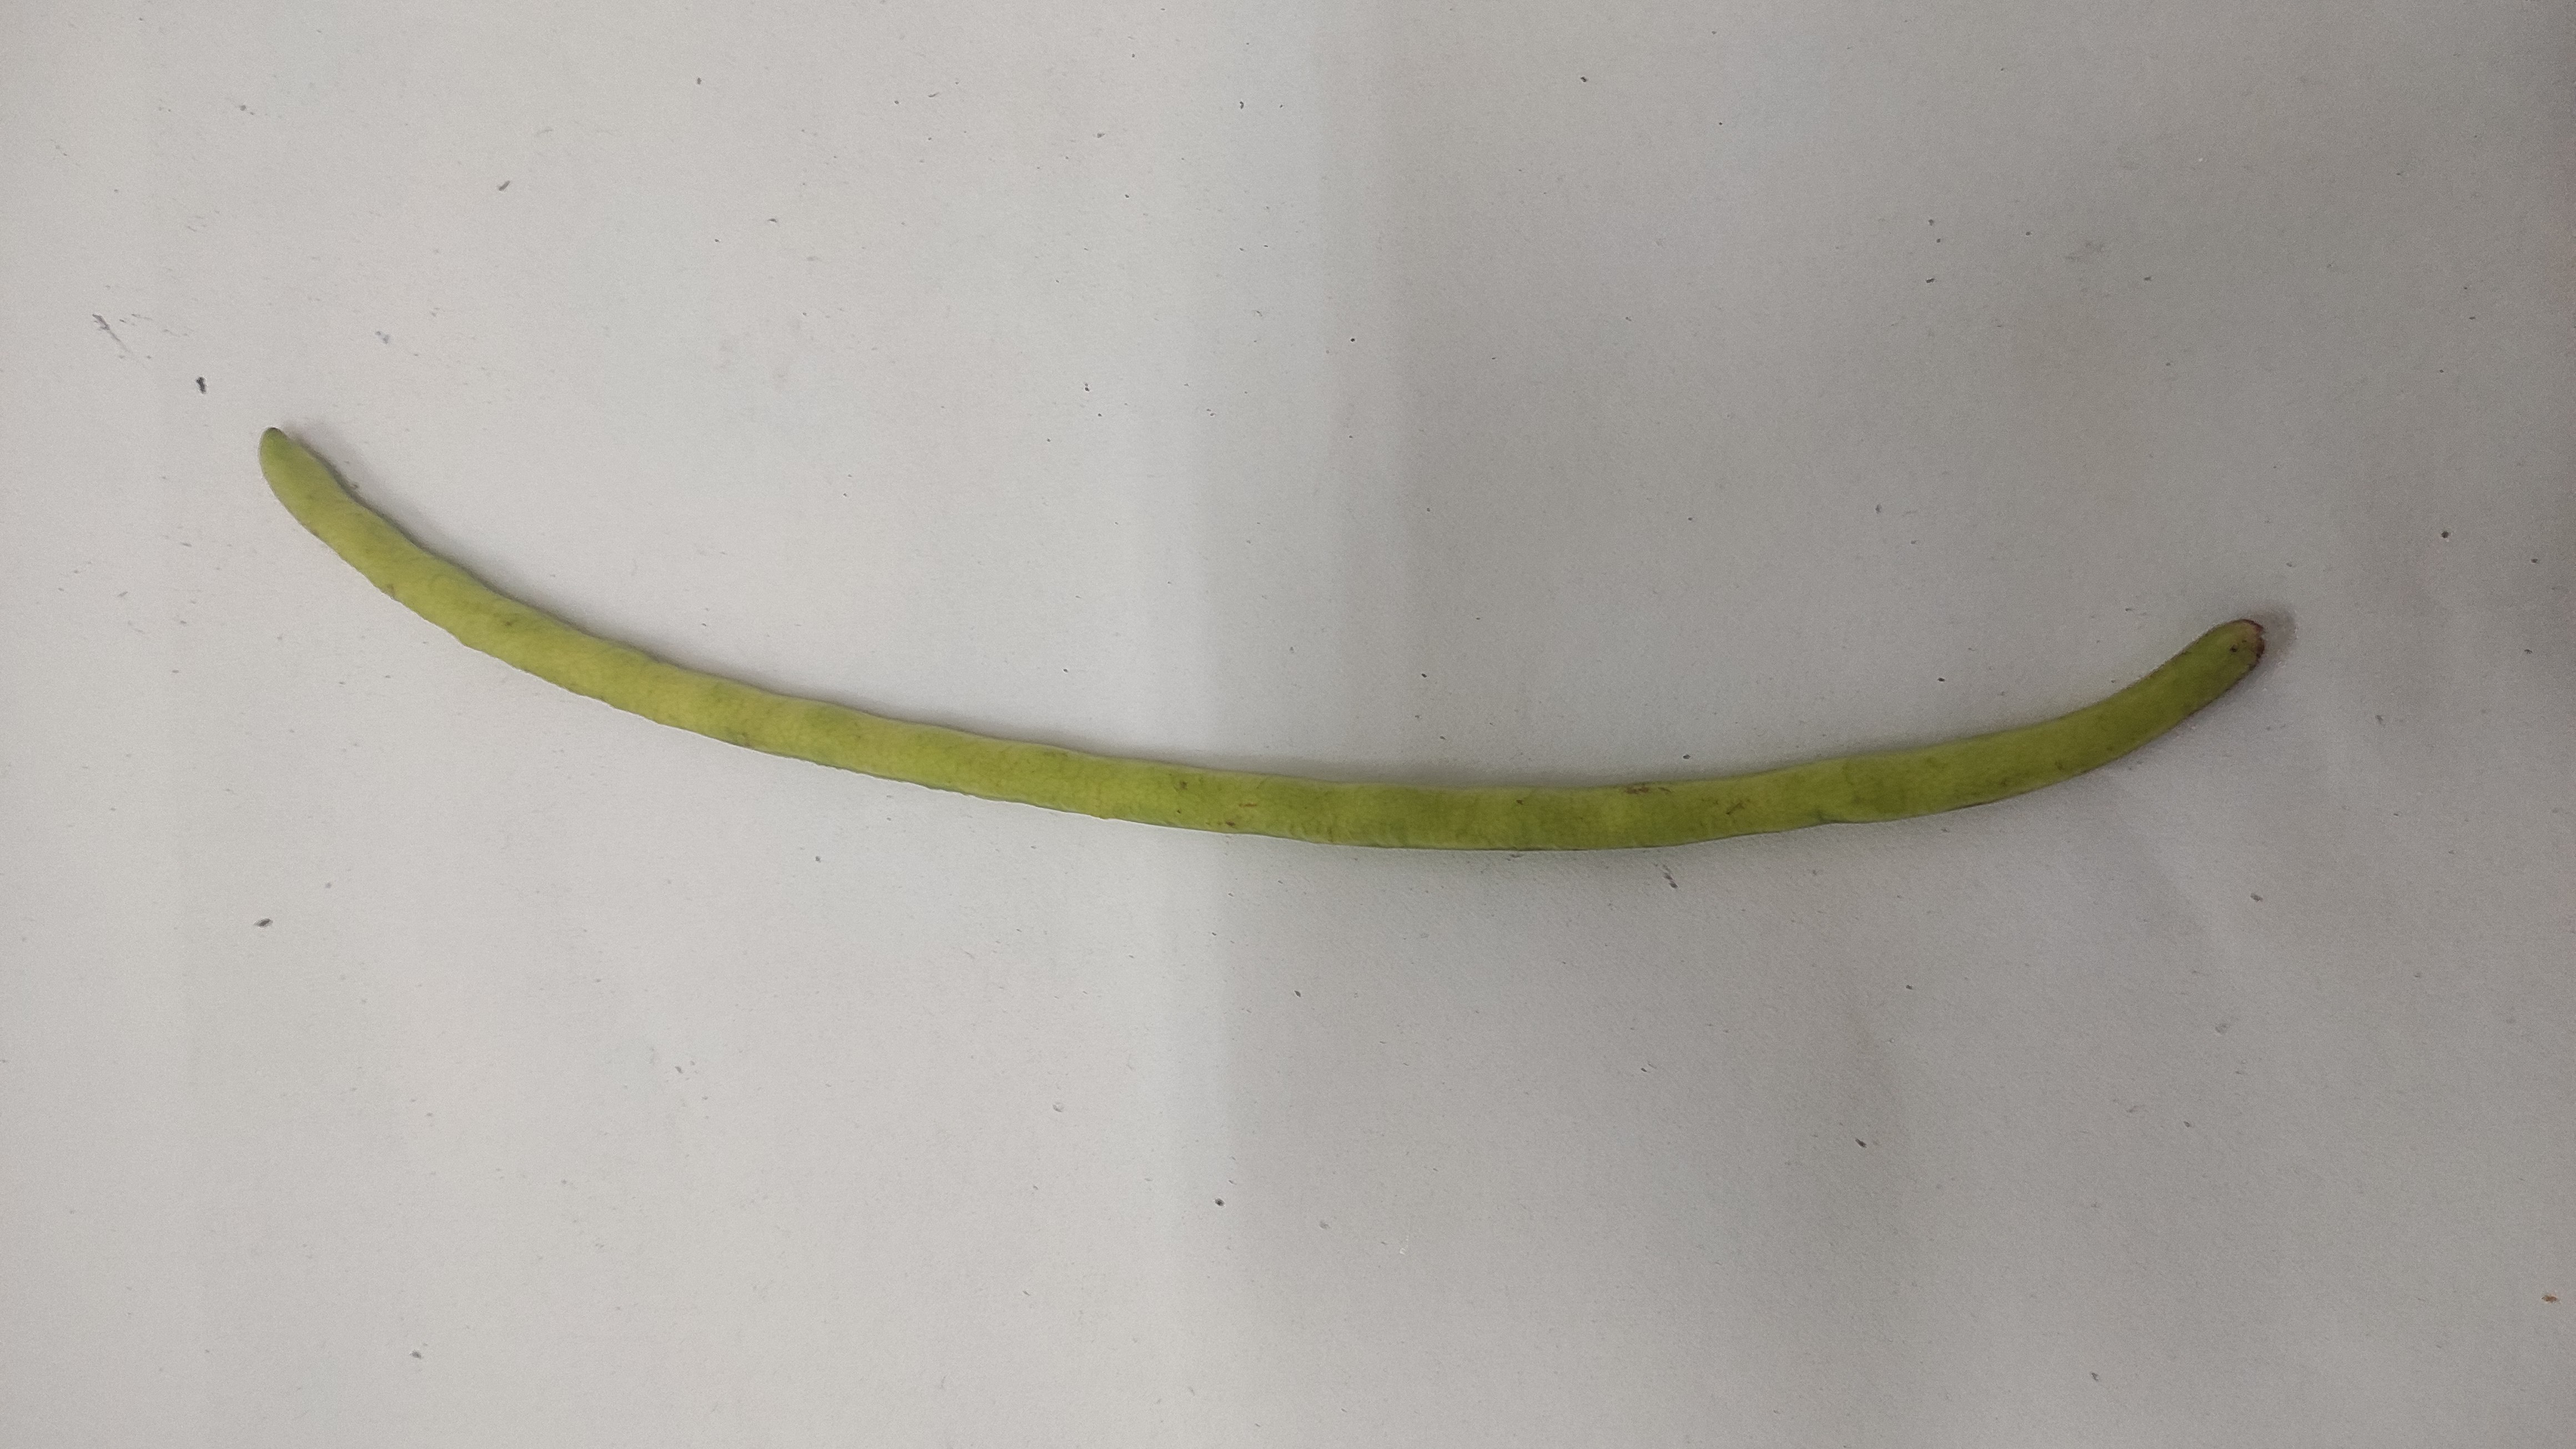
Crop: Cowpea
Condition: Fresh